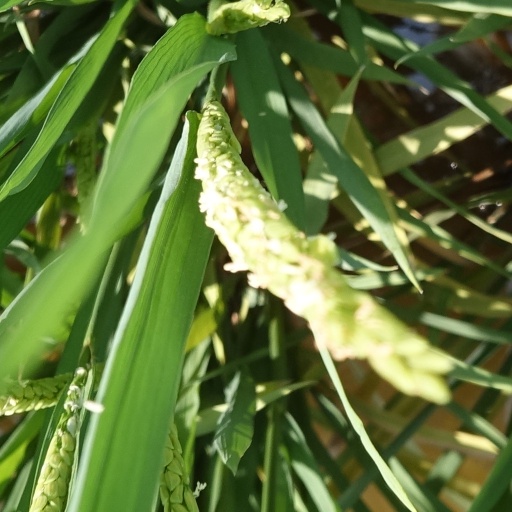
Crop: rice